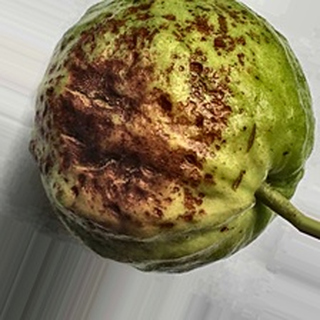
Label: guava_anthracnose